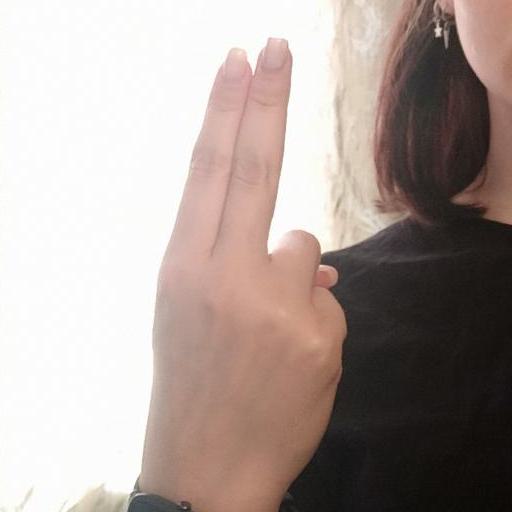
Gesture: two_up_inverted